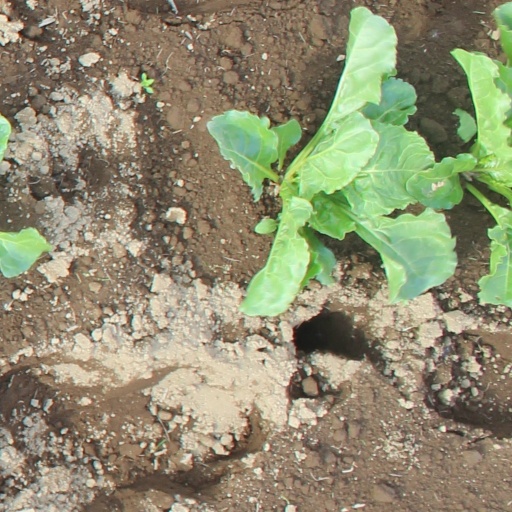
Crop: sugar beet